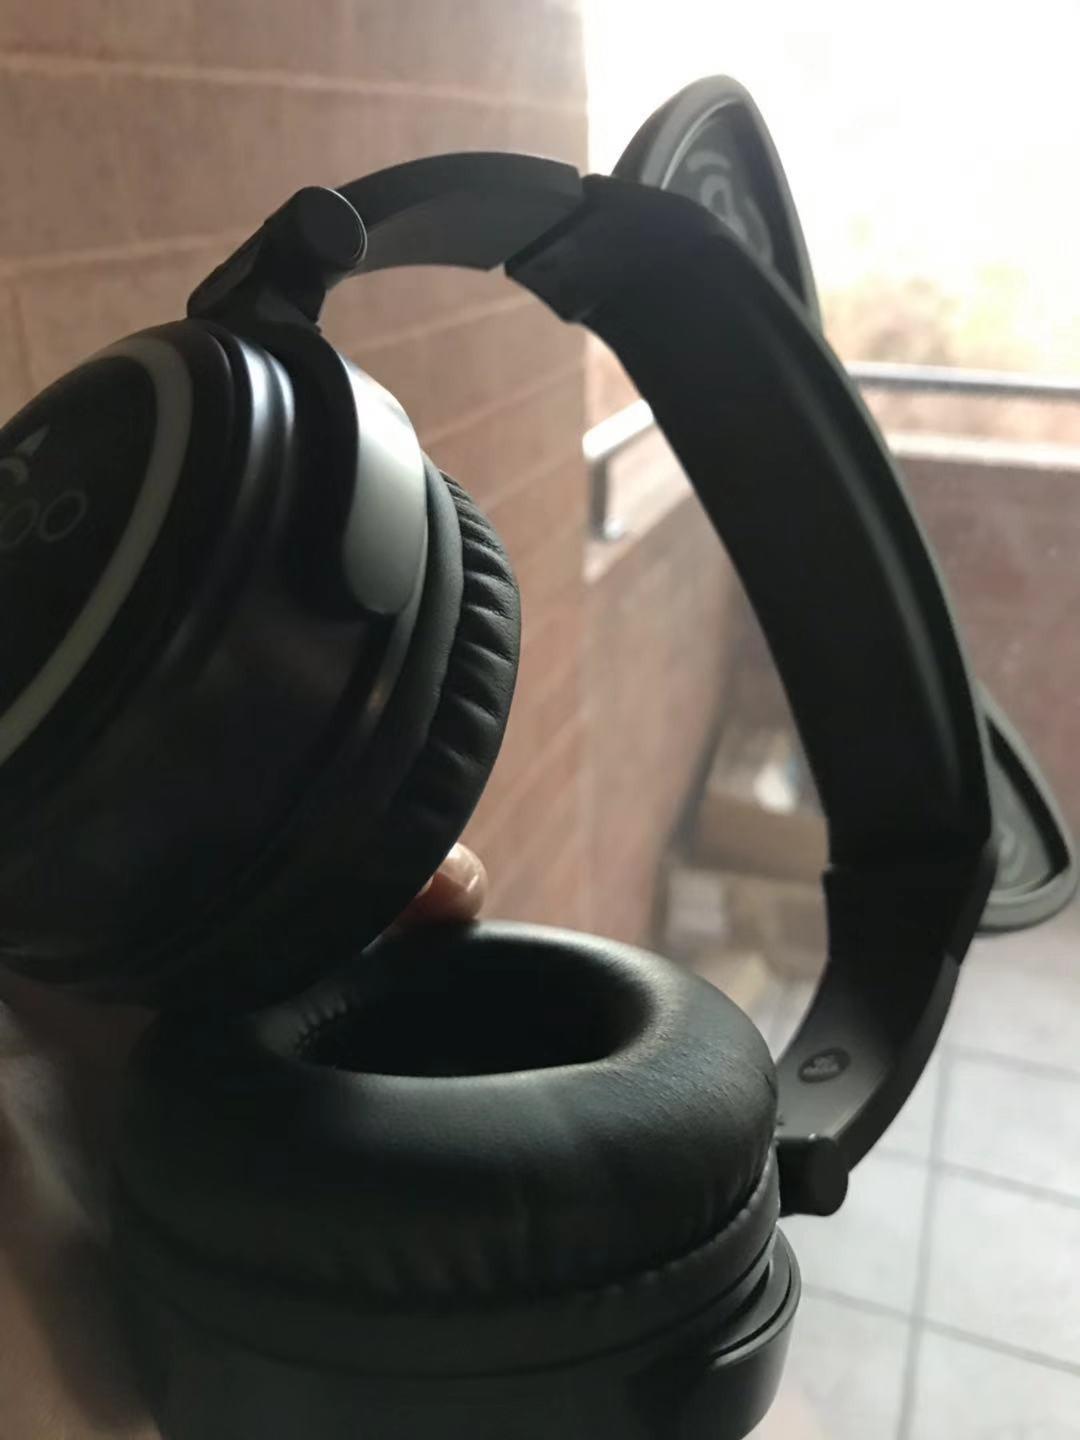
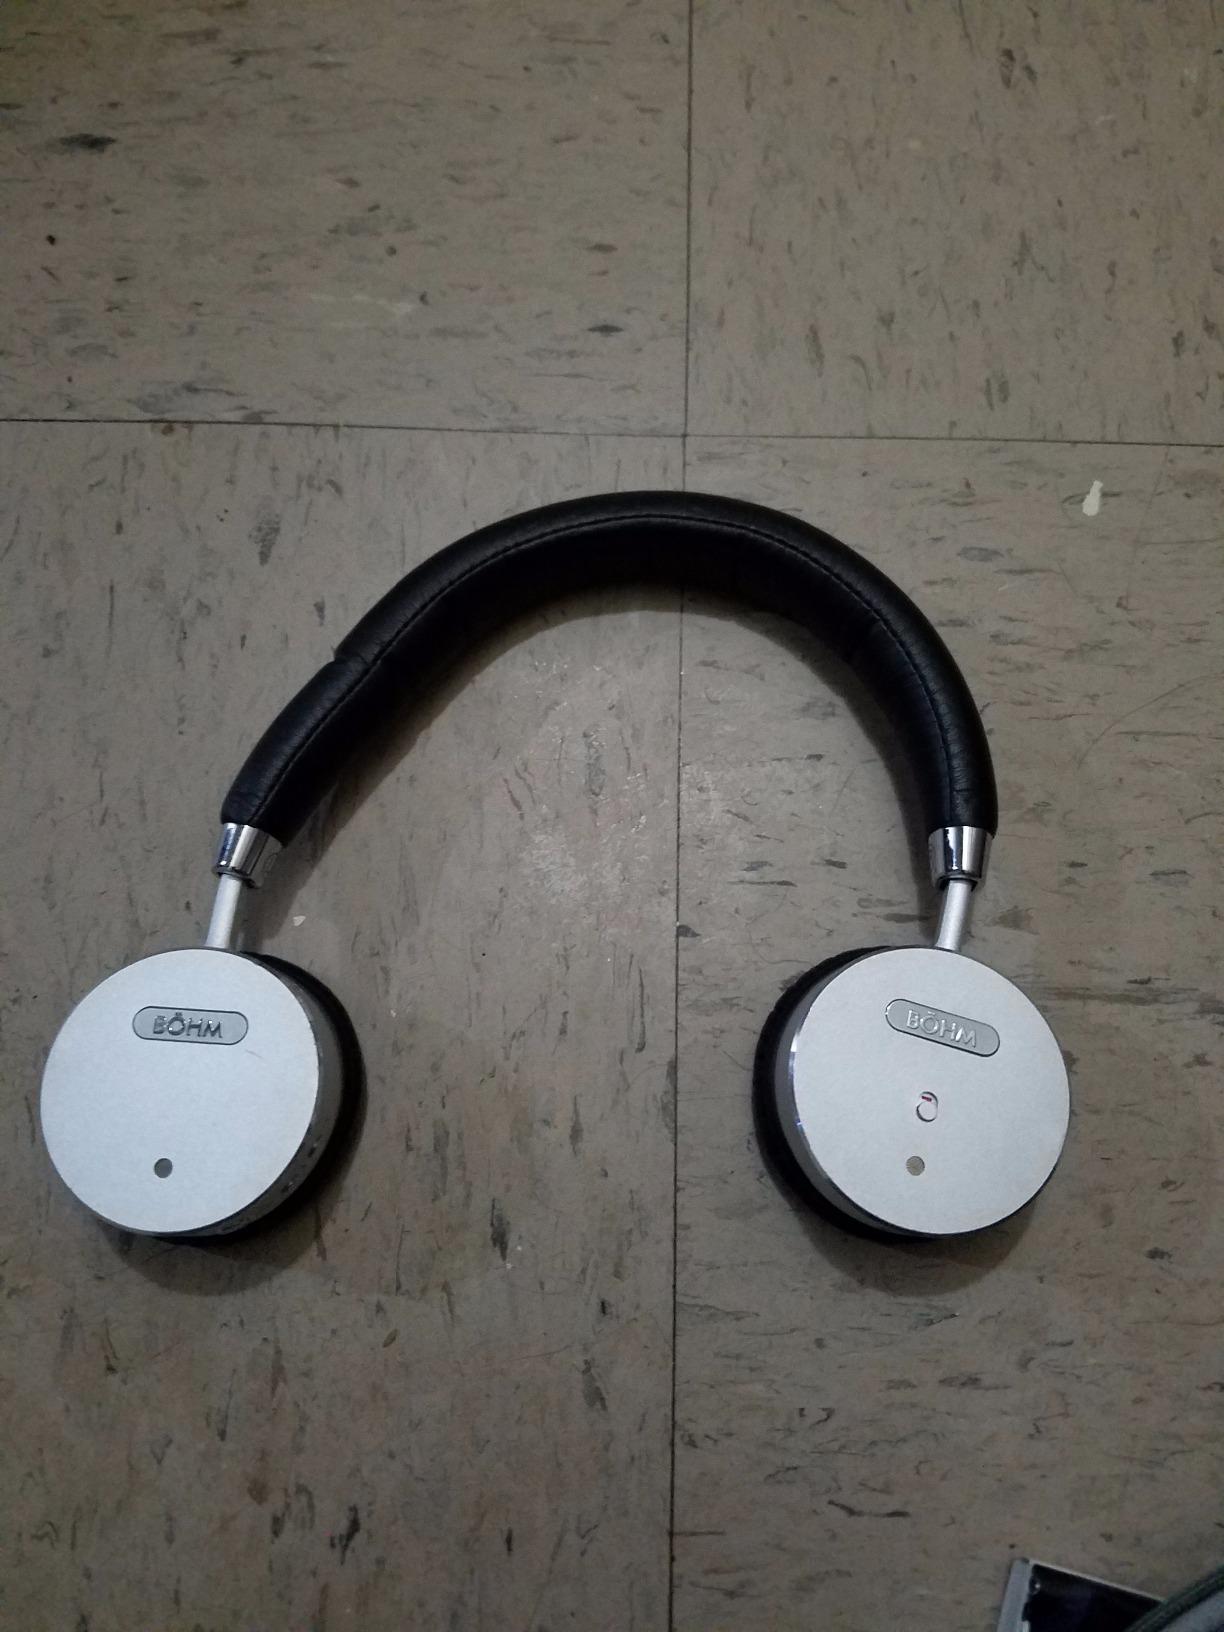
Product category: headphones
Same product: no